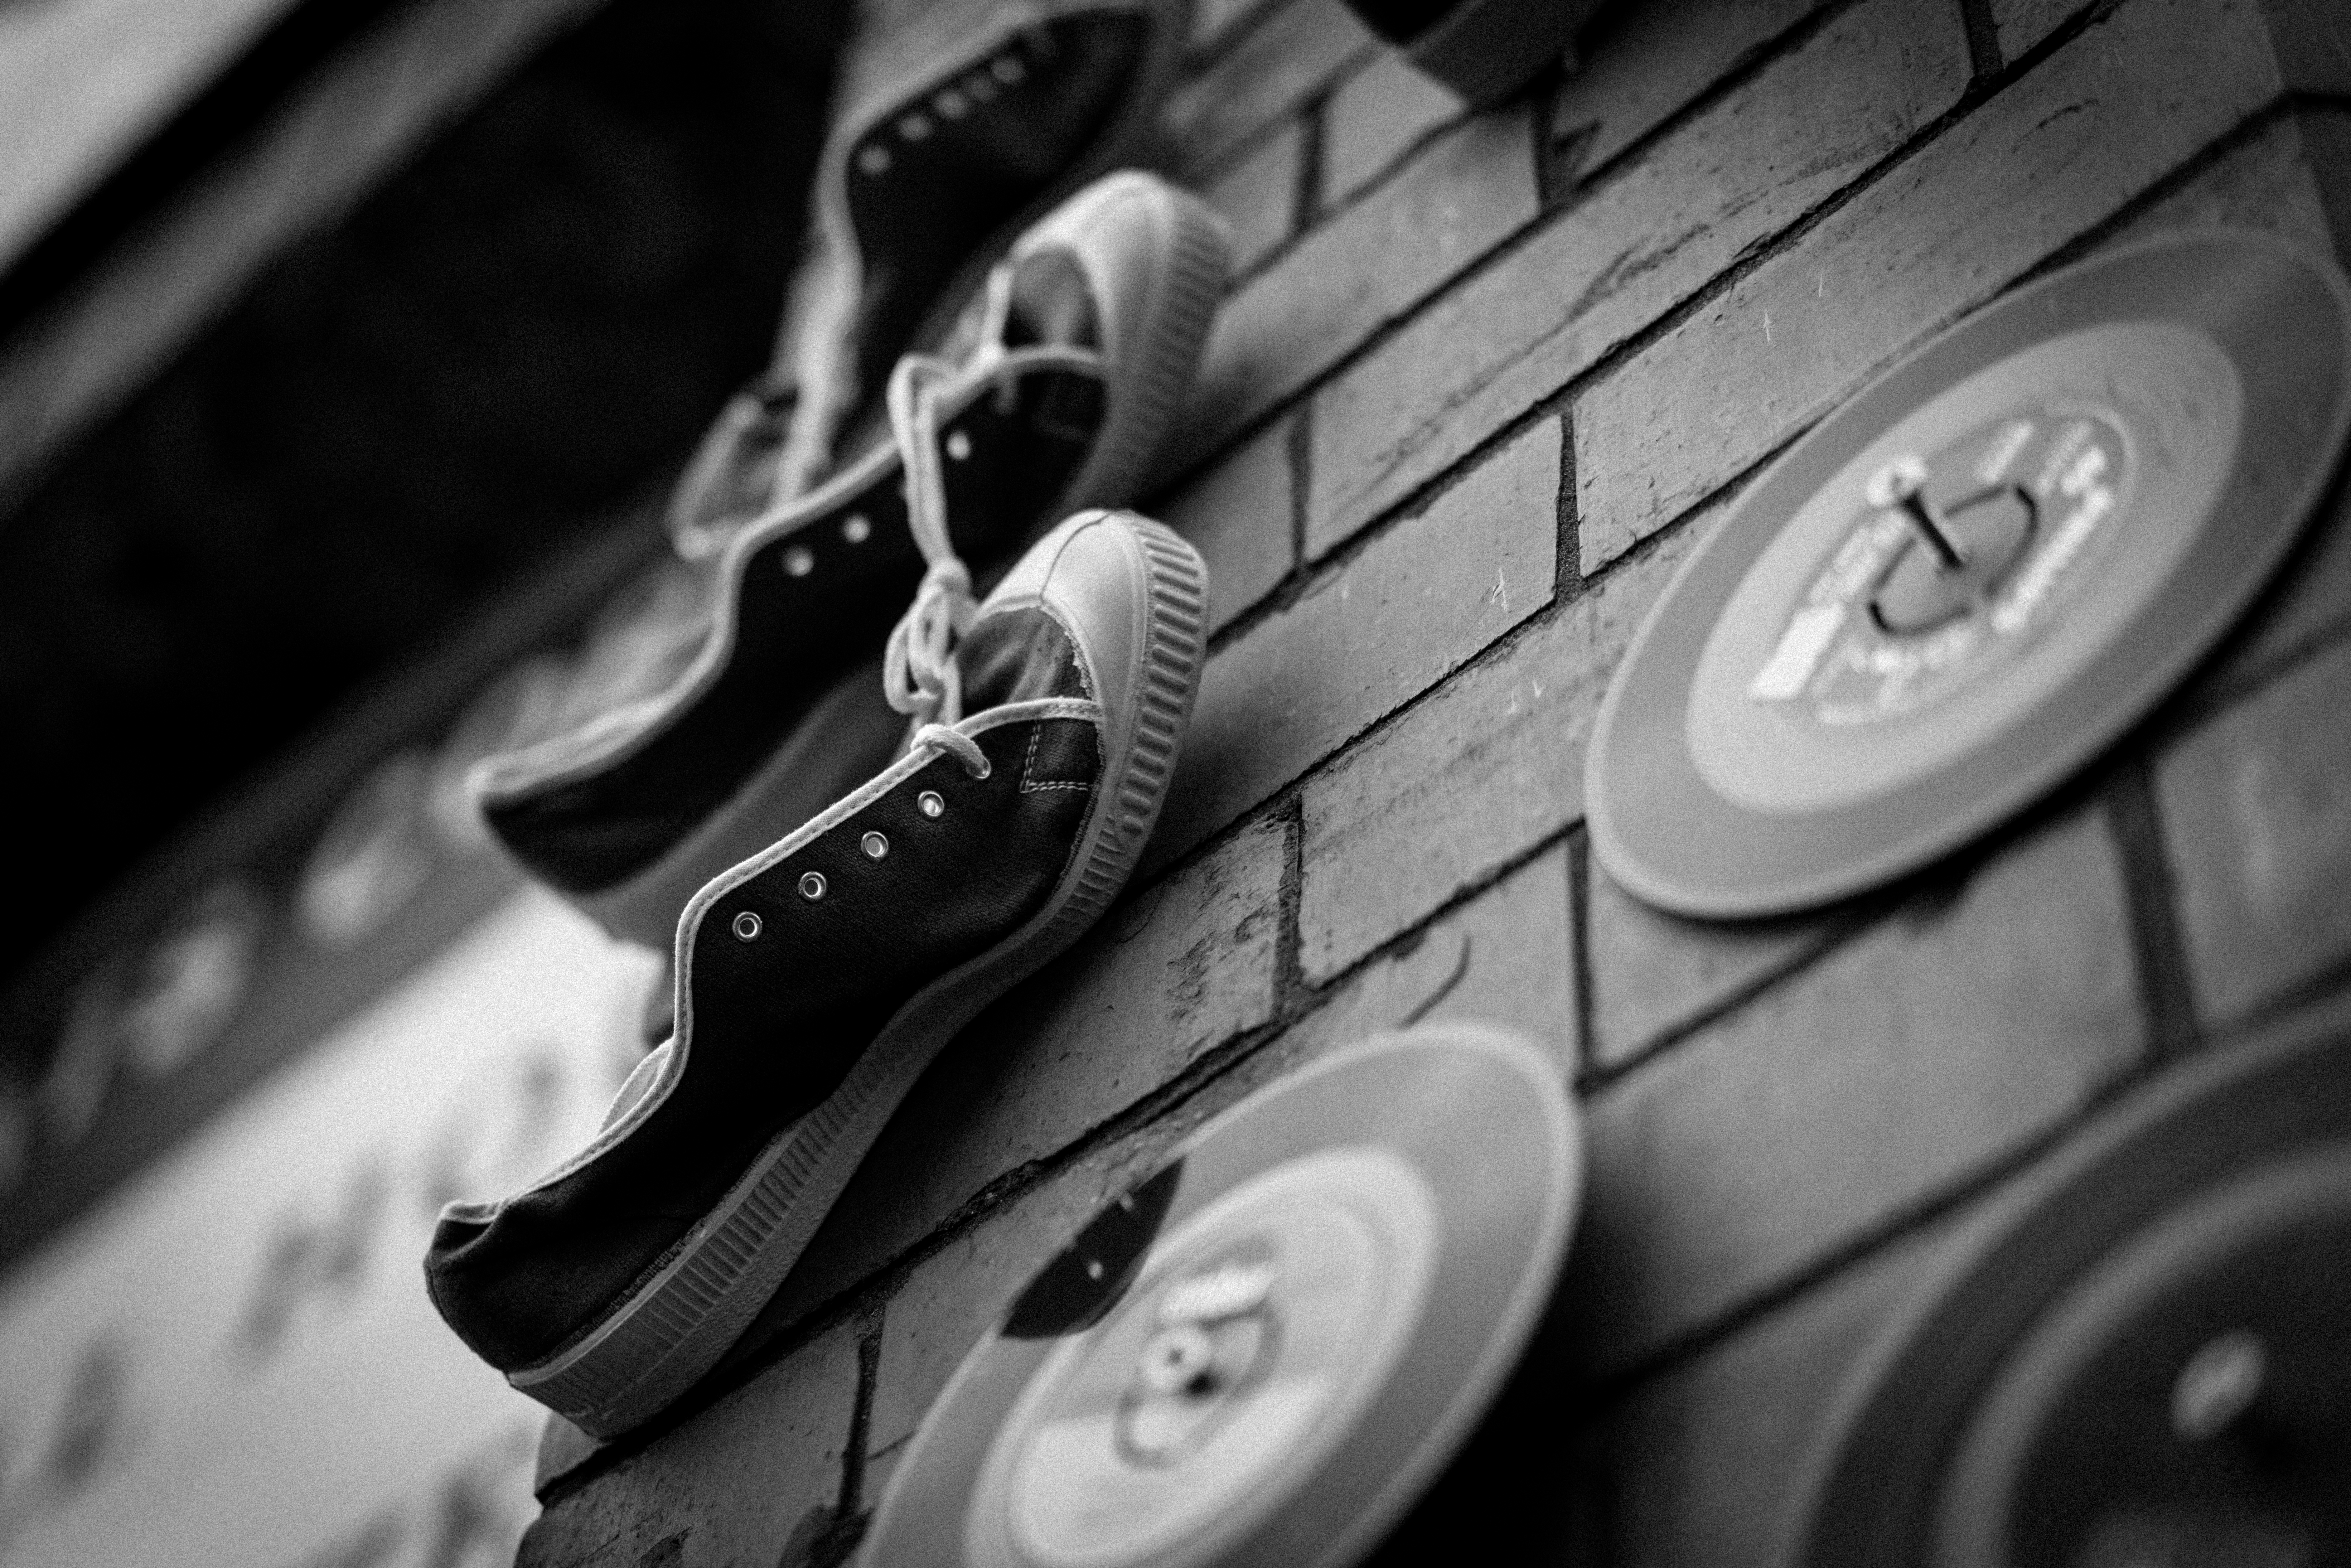
light, black and white, white, photography, wheel, vehicle, black, monochrome, tire, close up, reflex camera, places, 2015, greatermanchester, 20160430, manchester, monochrome photography, digital slr, single lens reflex camera, automotive tire